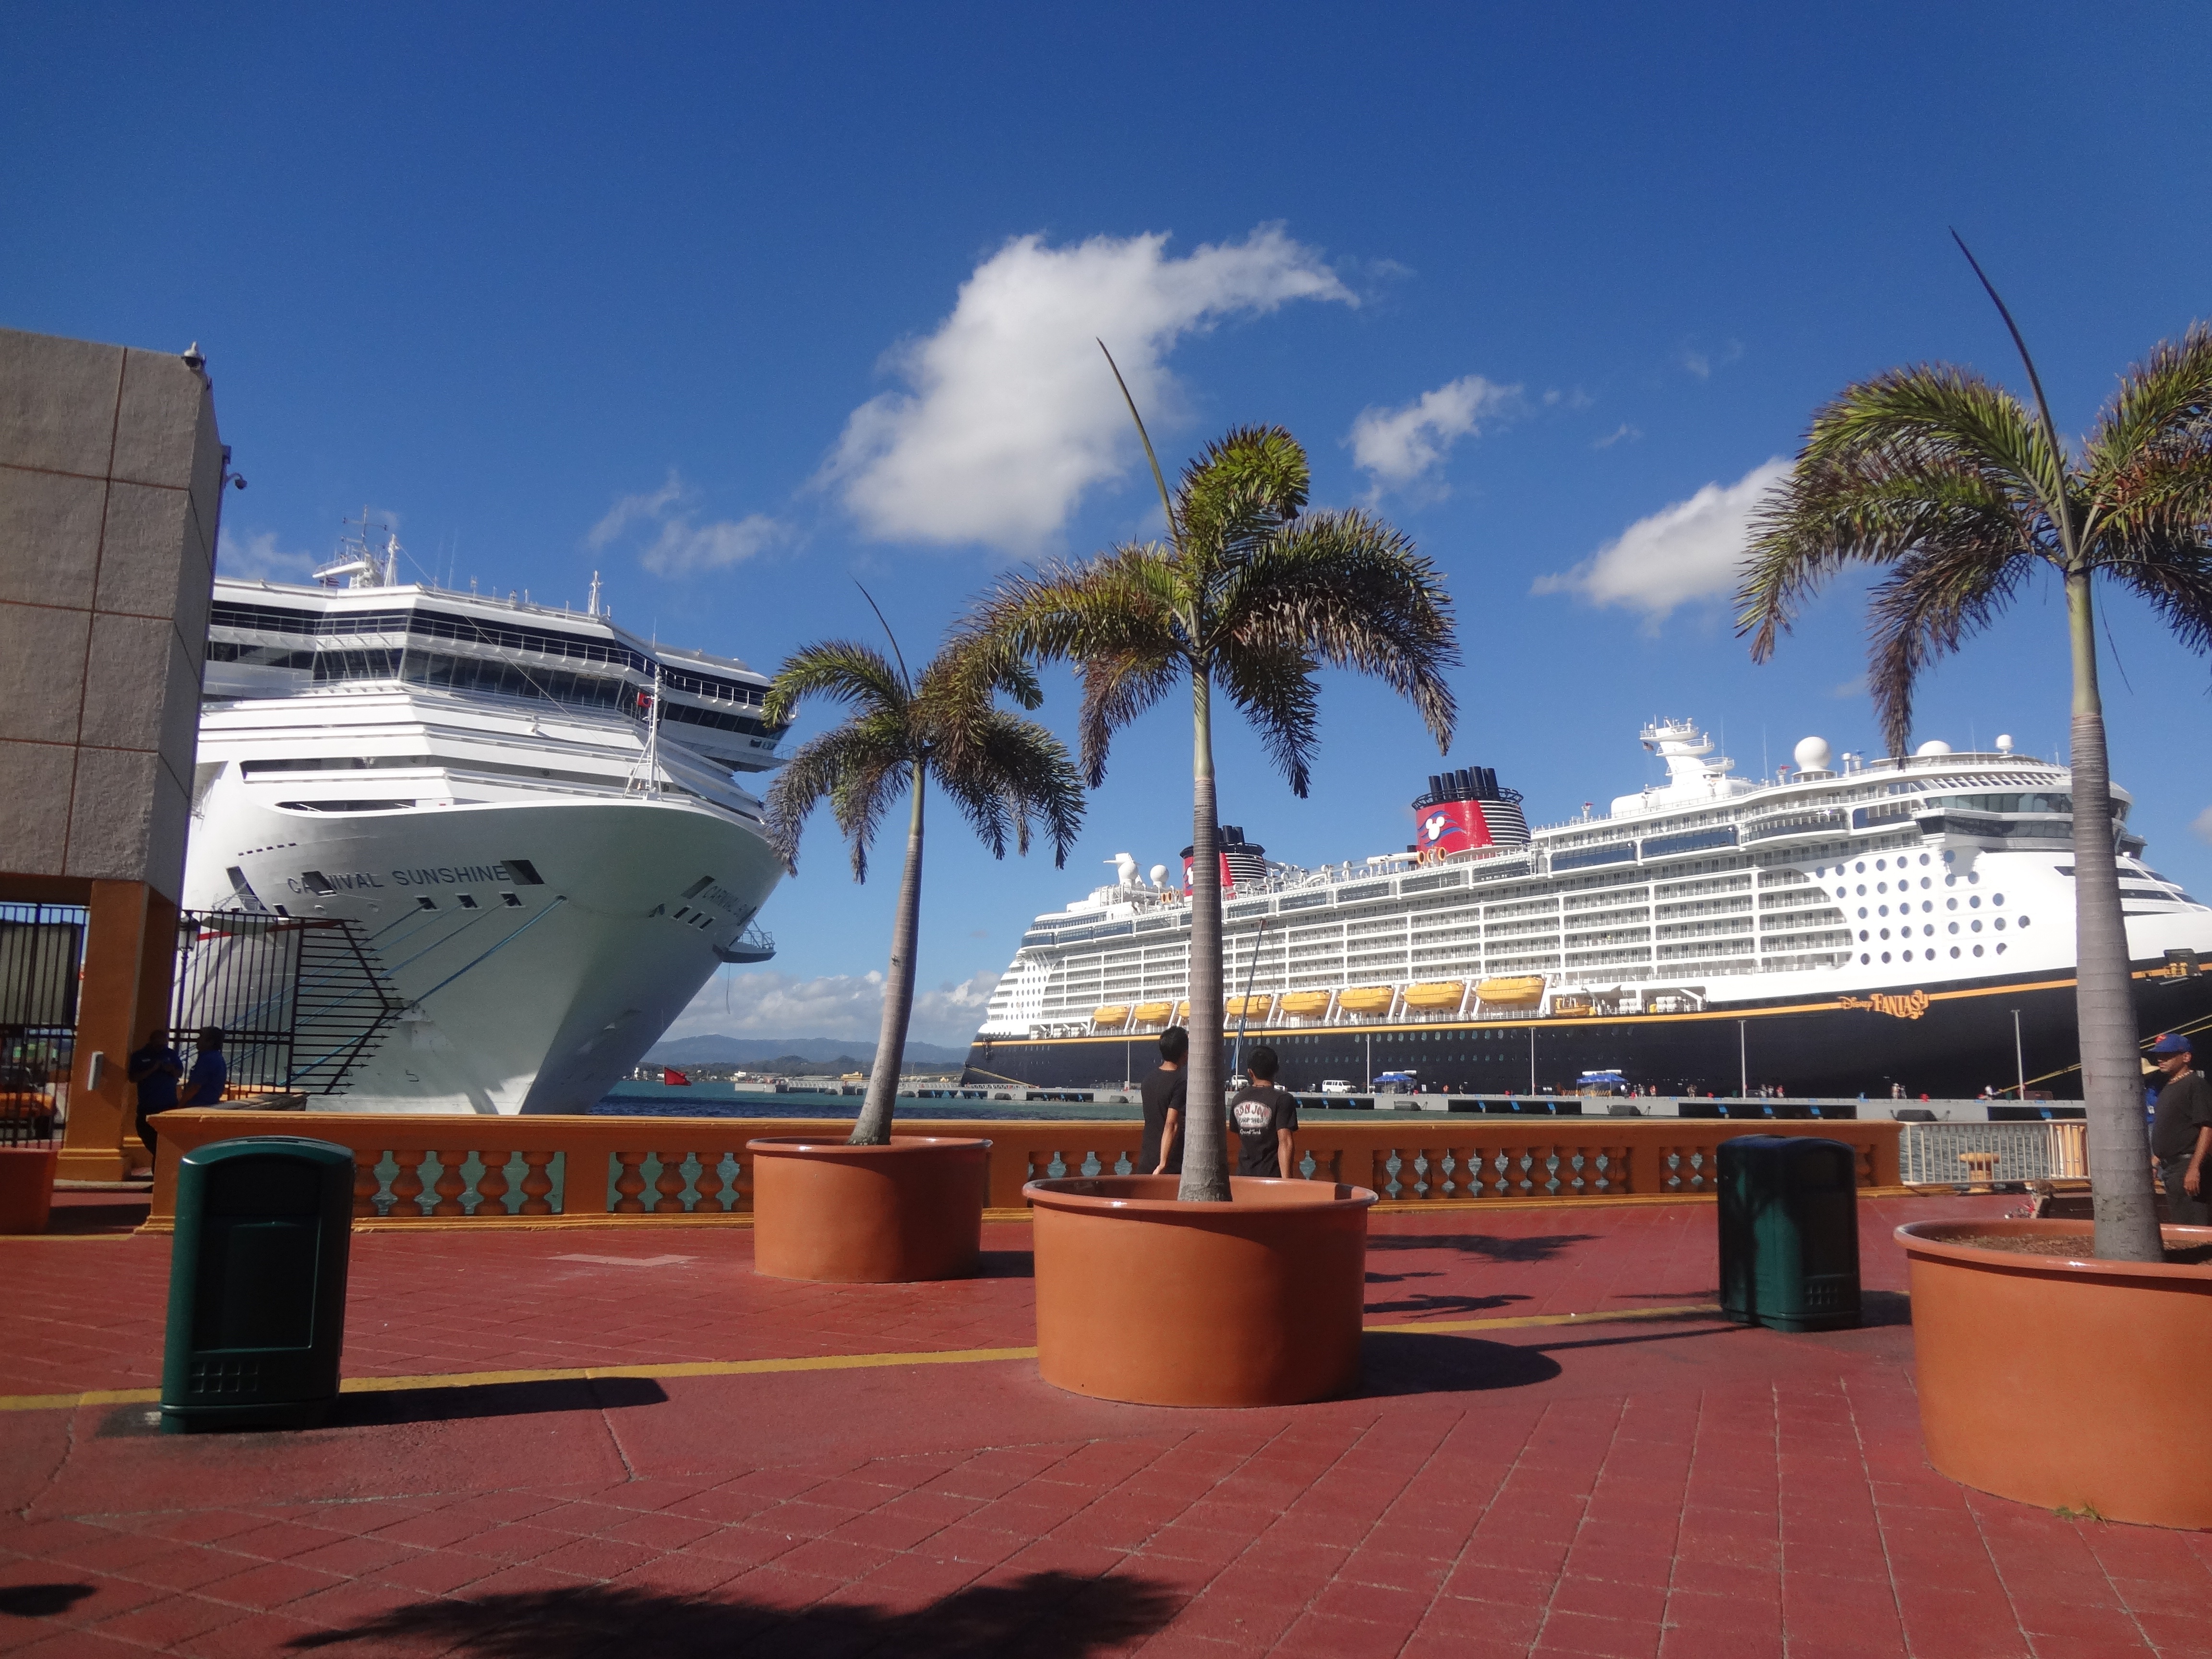
sea, dock, ship, vacation, vehicle, marina, caribbean, watercraft, cruise ship, passenger ship, sport venue